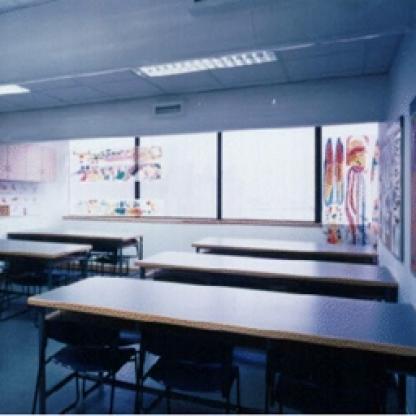
Scene: Indoor